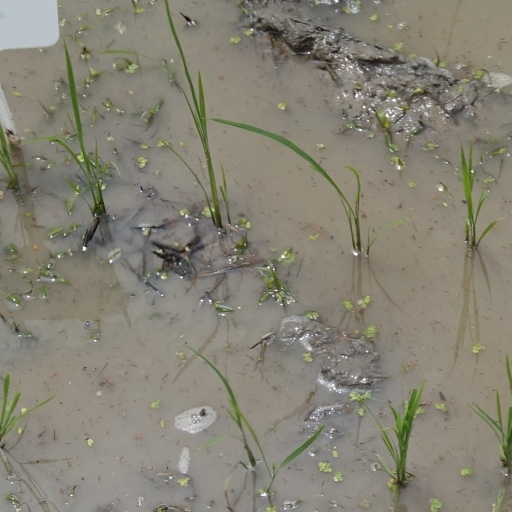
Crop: rice